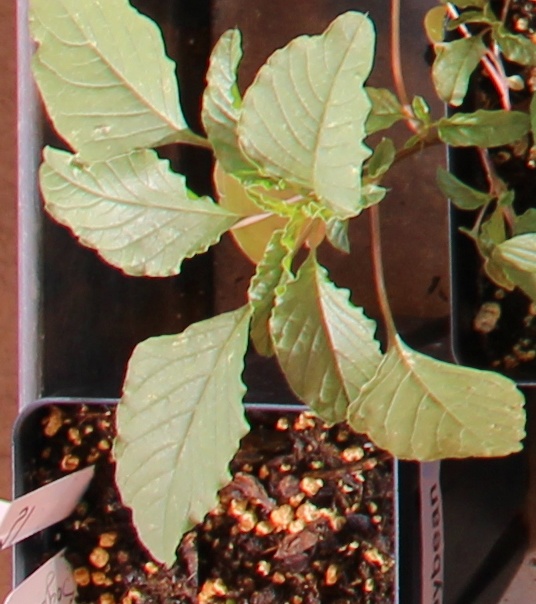
Label: Palmer Amaranth